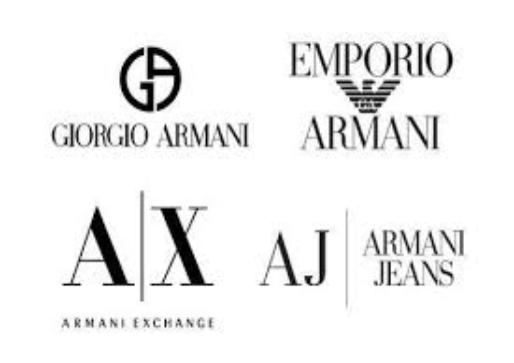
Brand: Armani
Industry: Clothes